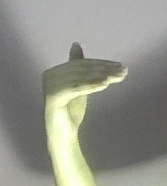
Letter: khaa